736 Naval Air Squadron

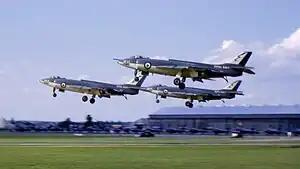
Scimitars of 736 Squadron at Farnborough, 1962

A reorganisation in 1958 resulted in 736 Naval Air Squadron becoming a Hawker Sea Hawk flying school and the de Havilland Sea Vampire aircraft were withdrawn from the squadron. The course consisted army co-operation and low-level navigation. Photographic reconnaissance flying and interception using AIM-9 Sidewinder air-to-air missiles was also included, as was ground attack flying, which involved AGM-12 Bullpup air-to-surface missile firing, rocket guns and bombs.